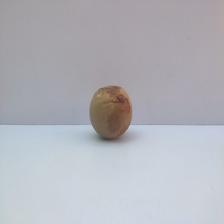
Size: Spoiled